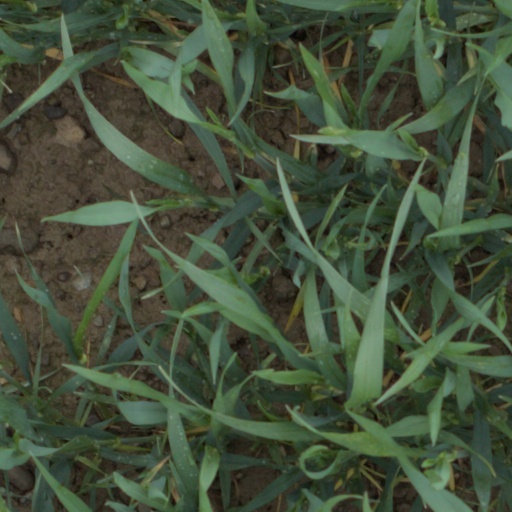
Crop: wheat